Pokémon: Let's Go, Pikachu! and Let's Go, Eevee!

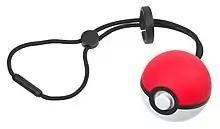
The Poké Ball Plus controller

The games support the Poké Ball Plus, an optional controller shaped like a Poké Ball which features an analog stick, motion control support, HD Rumble feedback, and lighting effects. The analog stick doubles as a capture button in case the player does not wish to use the motion controls. Pokémon can also be transferred to it, in a similar way to the Pokéwalker. During Nintendo's E3 2018 Nintendo Direct presentation on 12 June 2018, it was revealed that the Poké Ball Plus would come with a Mew that can be transferred to the games.